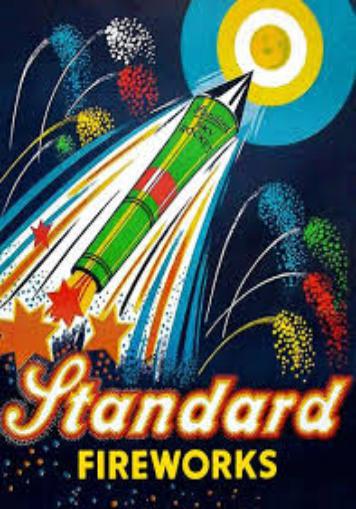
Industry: Leisure